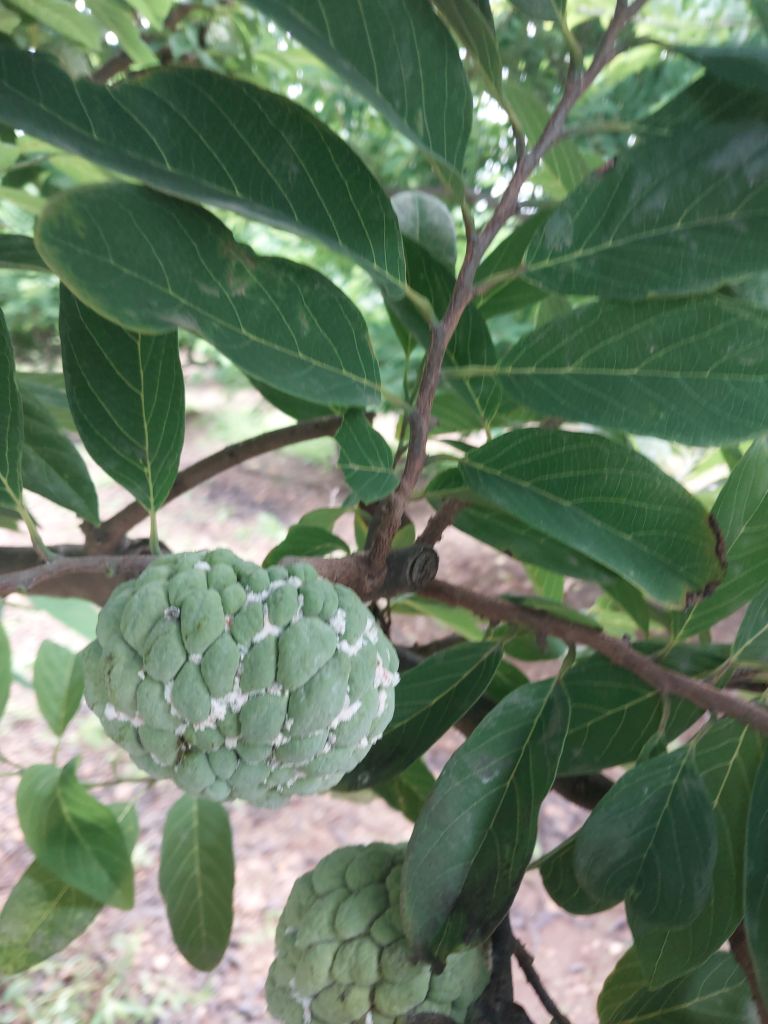
Disease label: Mealy Bug